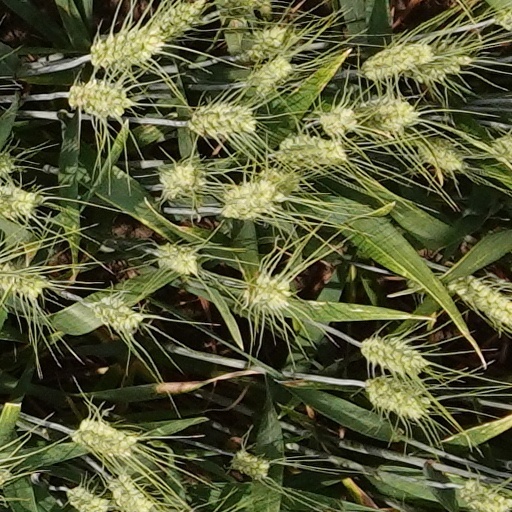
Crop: wheat